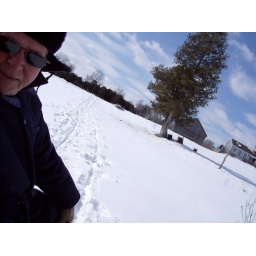
Riding the sleigh. The house and barn in the background